Church reform of Peter the Great

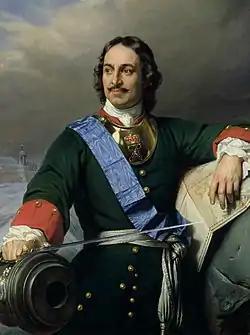
Peter I of Russia, portrait by Paul Delaroche, 1838

The church reform of Peter the Great was a set of changes Peter I of Russia introduced to the Russian Orthodox Church, especially to church government. Issued in the context of Peter's overall Westernizing reform programme, it replaced the office of the patriarch of Moscow with the Holy Synod and made the church effectively a department of state.